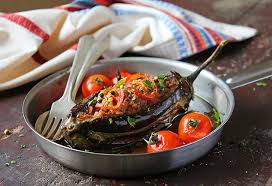
Yemek: karniyarik